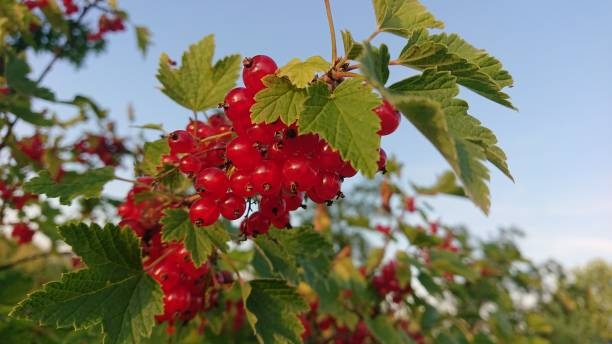
Label: redcurrant